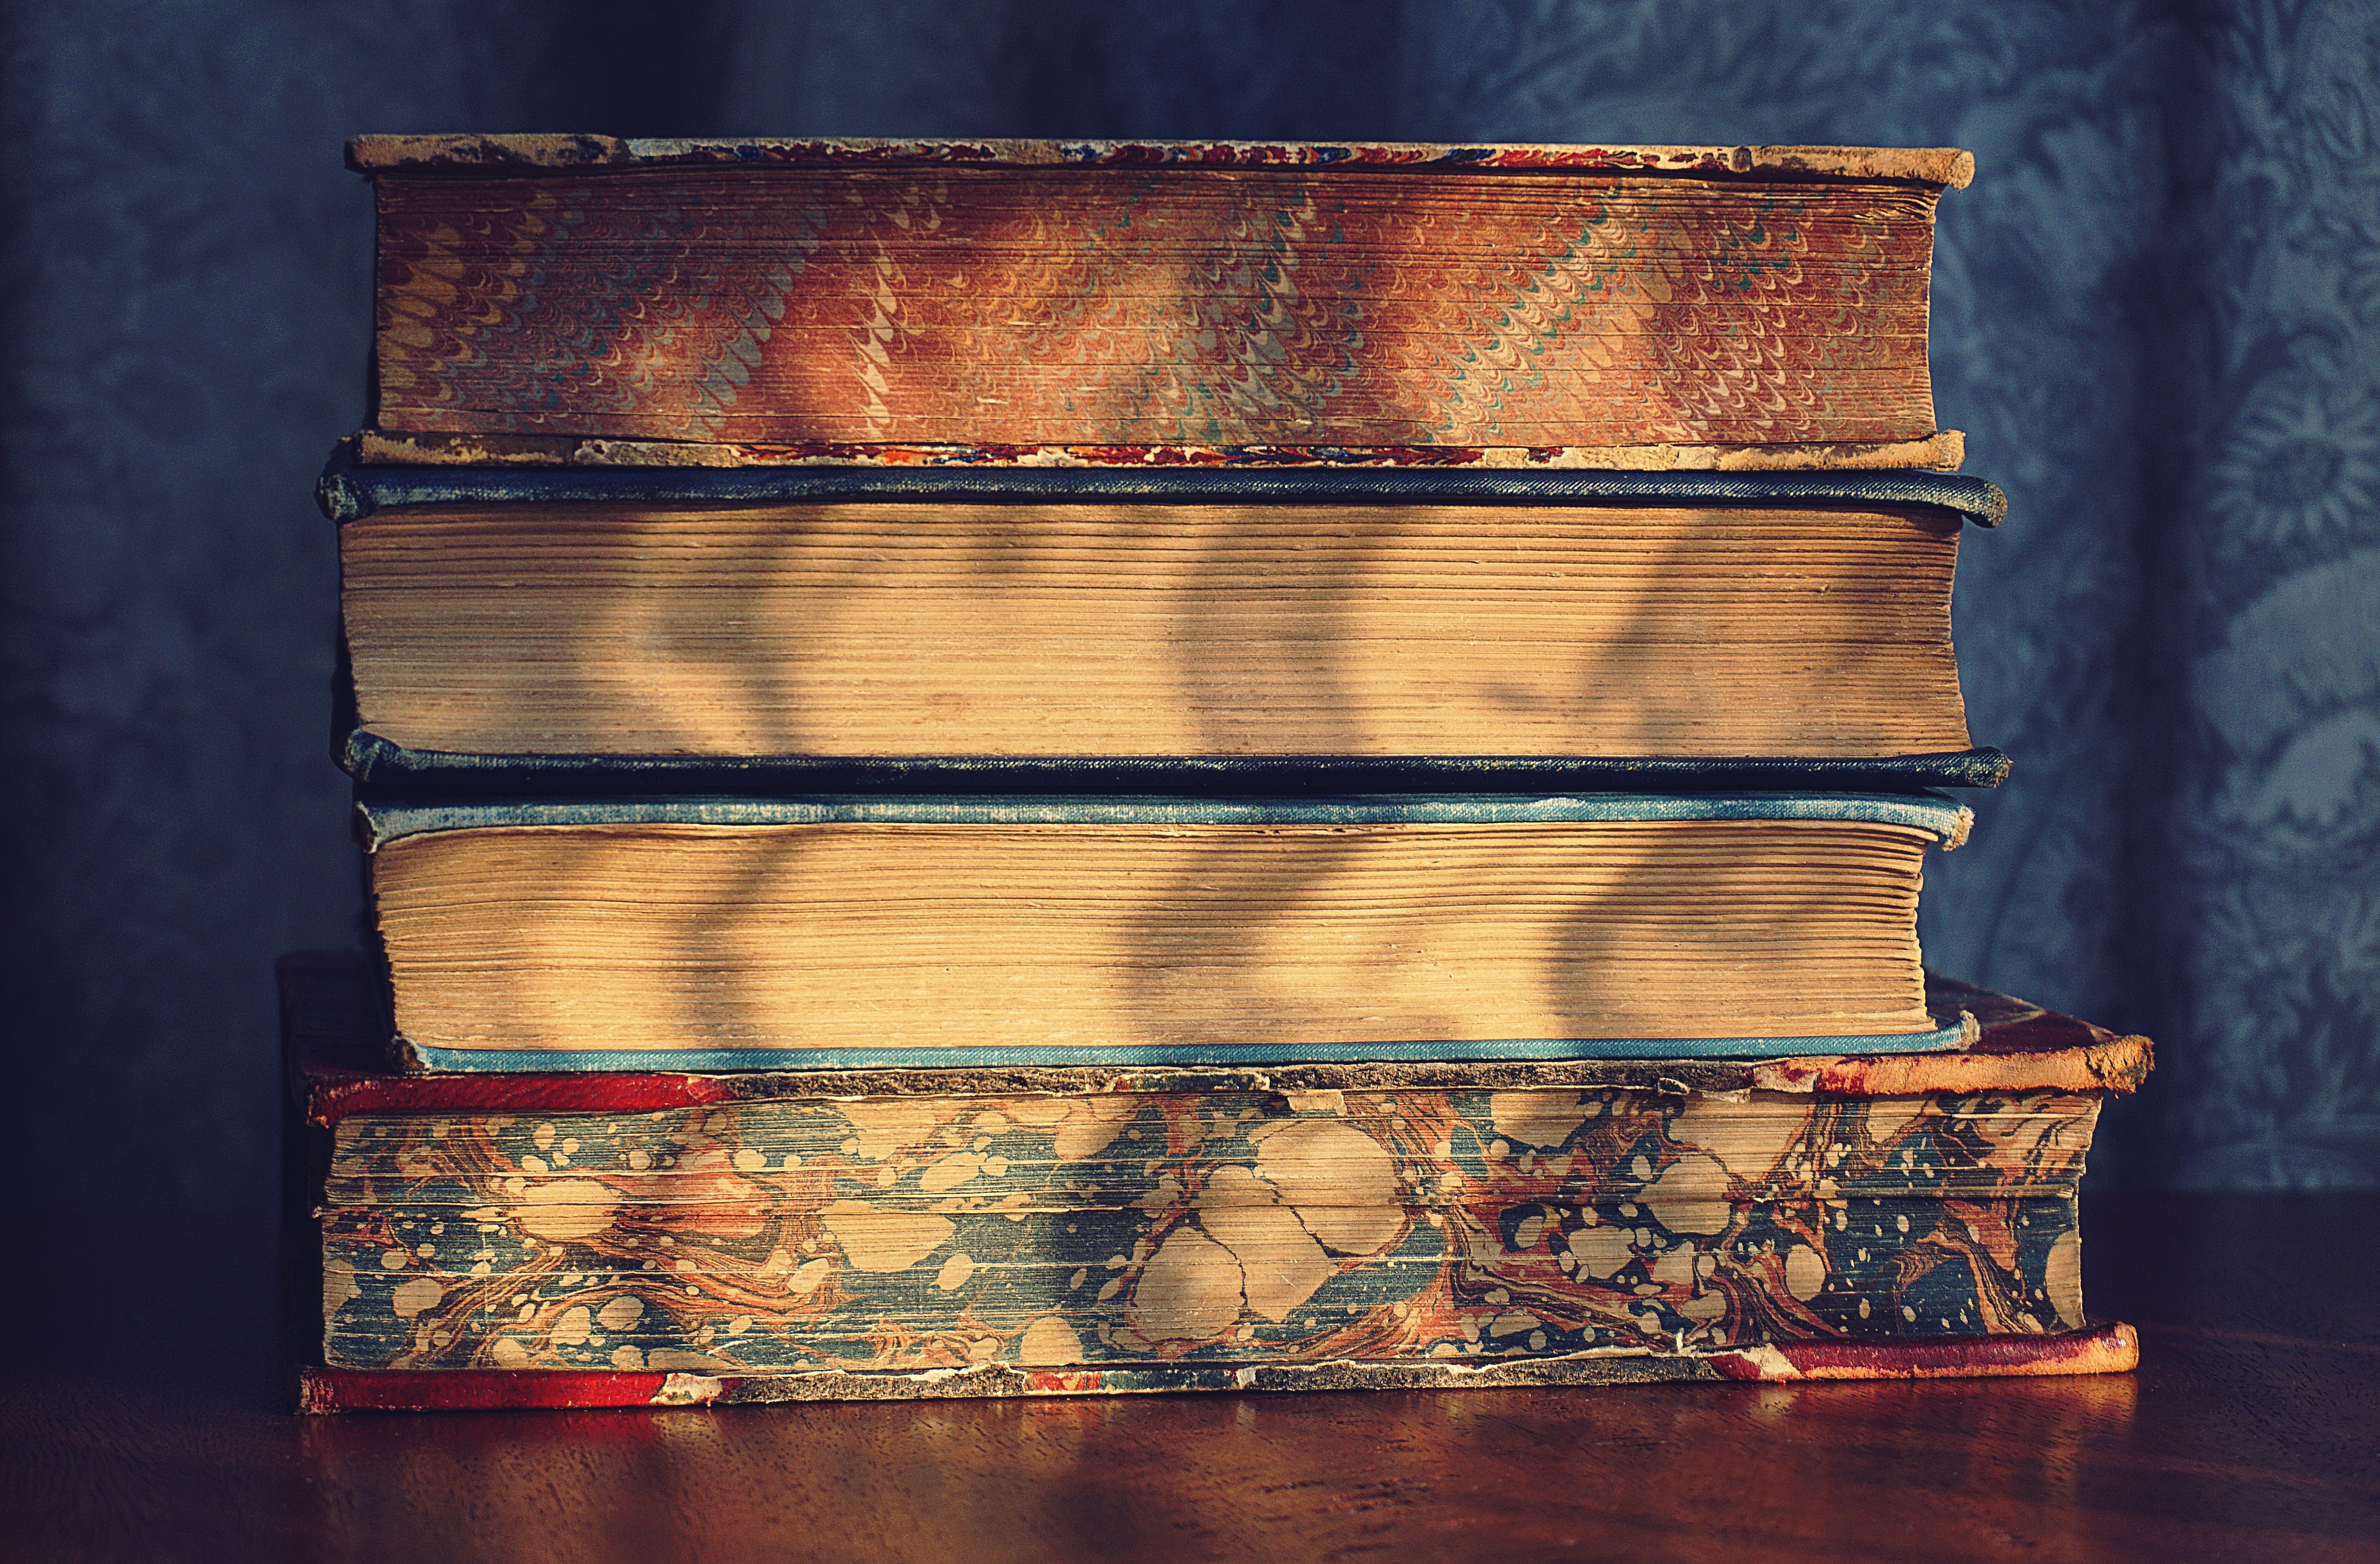
furniture, wood, wood stain, box, book, rectangle, shelf, hardwood, chest, chest of drawers, varnish, still life photography, antique